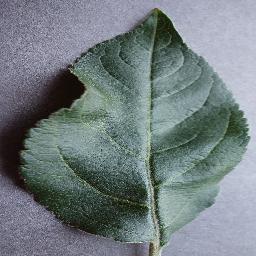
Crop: apple
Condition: healthy